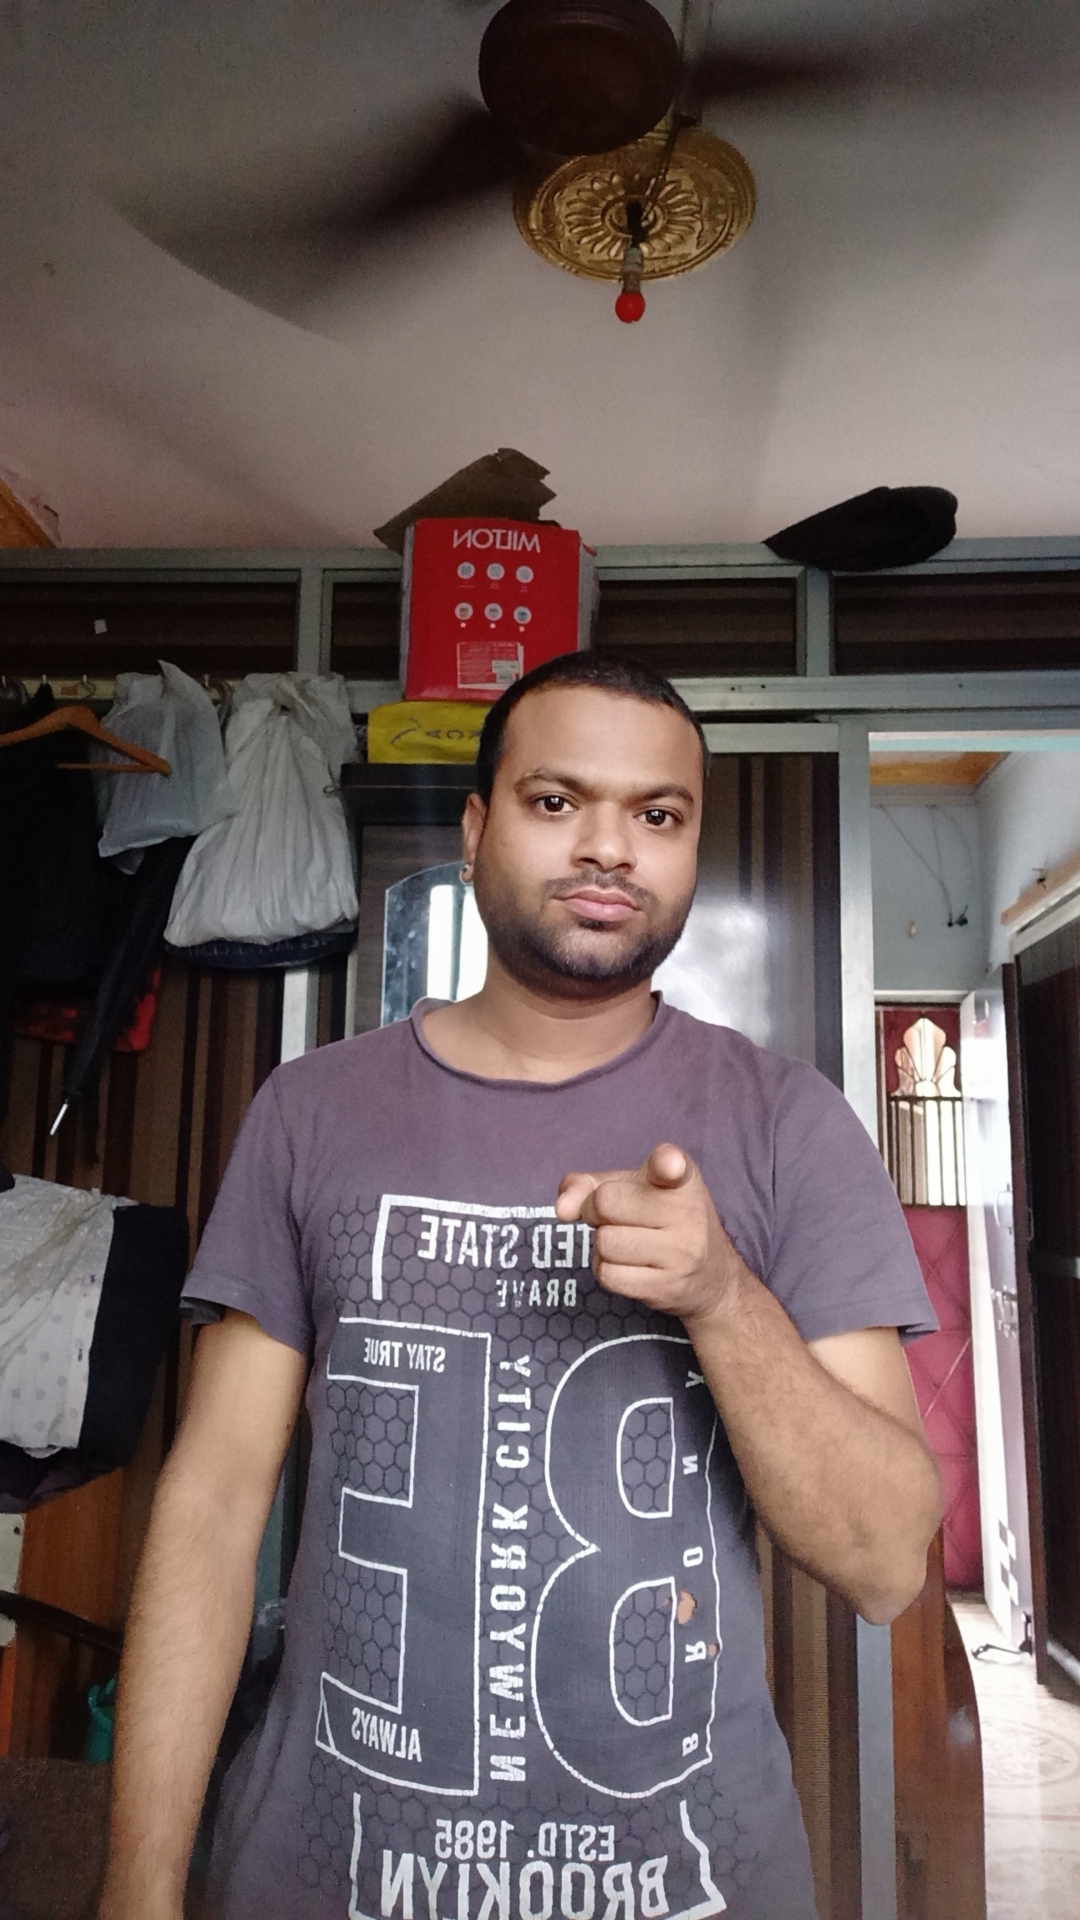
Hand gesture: point